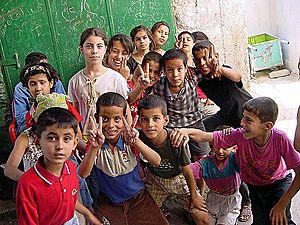
Le terme Palestiniens désigne aujourd'hui un ensemble de populations arabophones établi principalement dans la région géographique de la Palestine. Dans son acception juridique, il désigne l'ensemble des personnes de nationalité palestinienne.